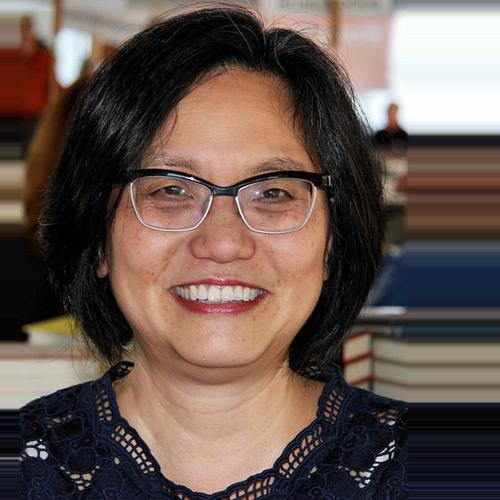
Age: 53